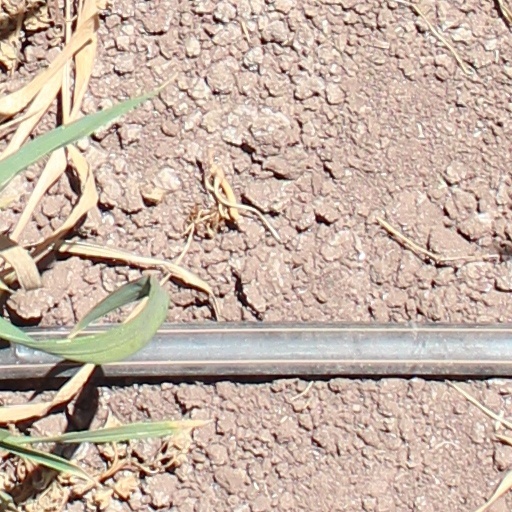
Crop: wheat